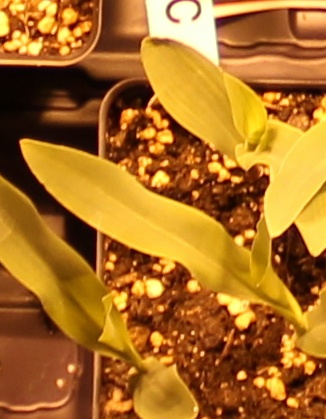
Label: Corn